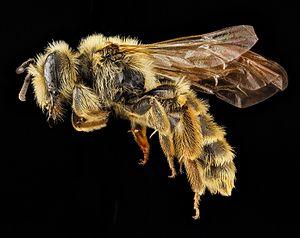
L'Andrène des zigadènes est une espèce d'andrènes de la famille des Andrenidae. Cette espèce est présente en Amérique du Nord.